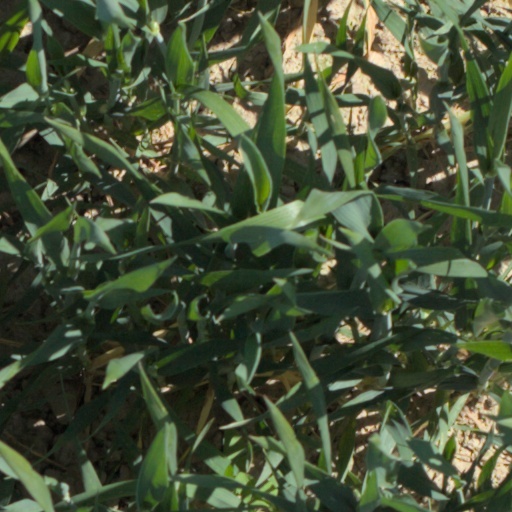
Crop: wheat